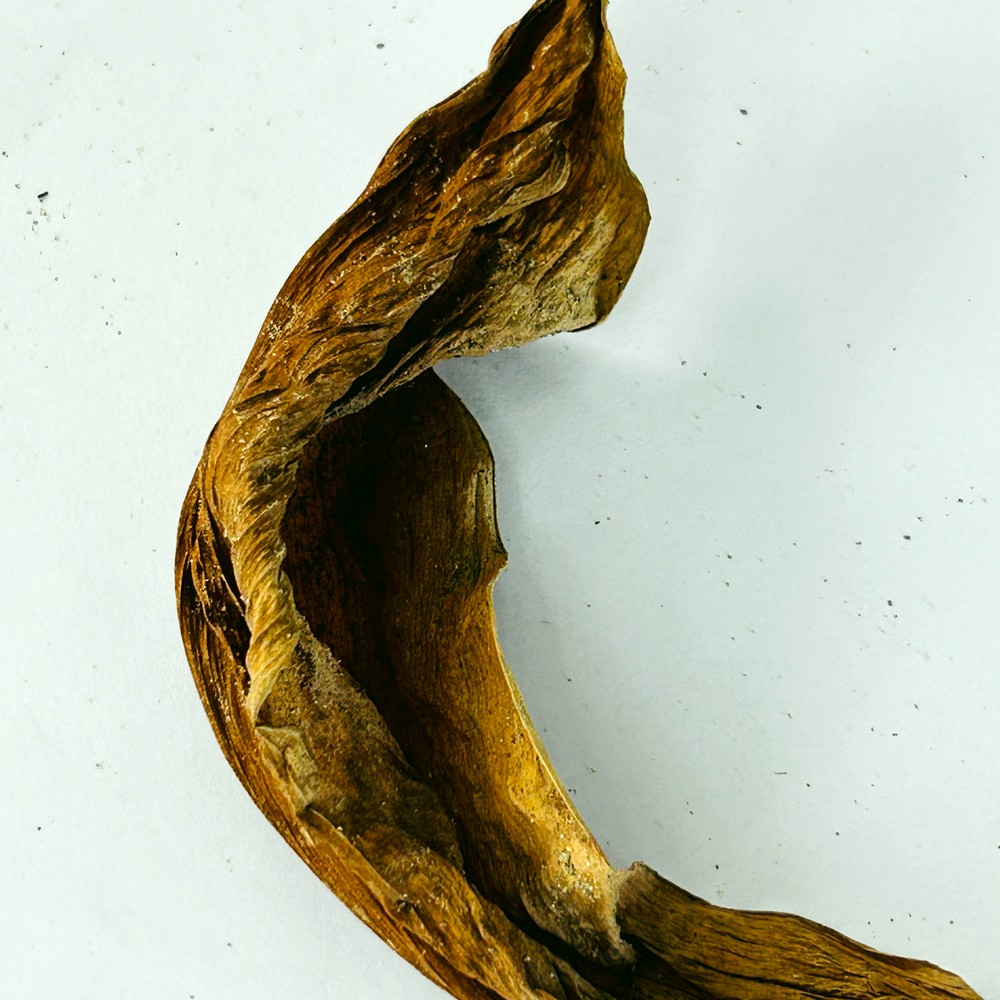
Label: Dry Leaf